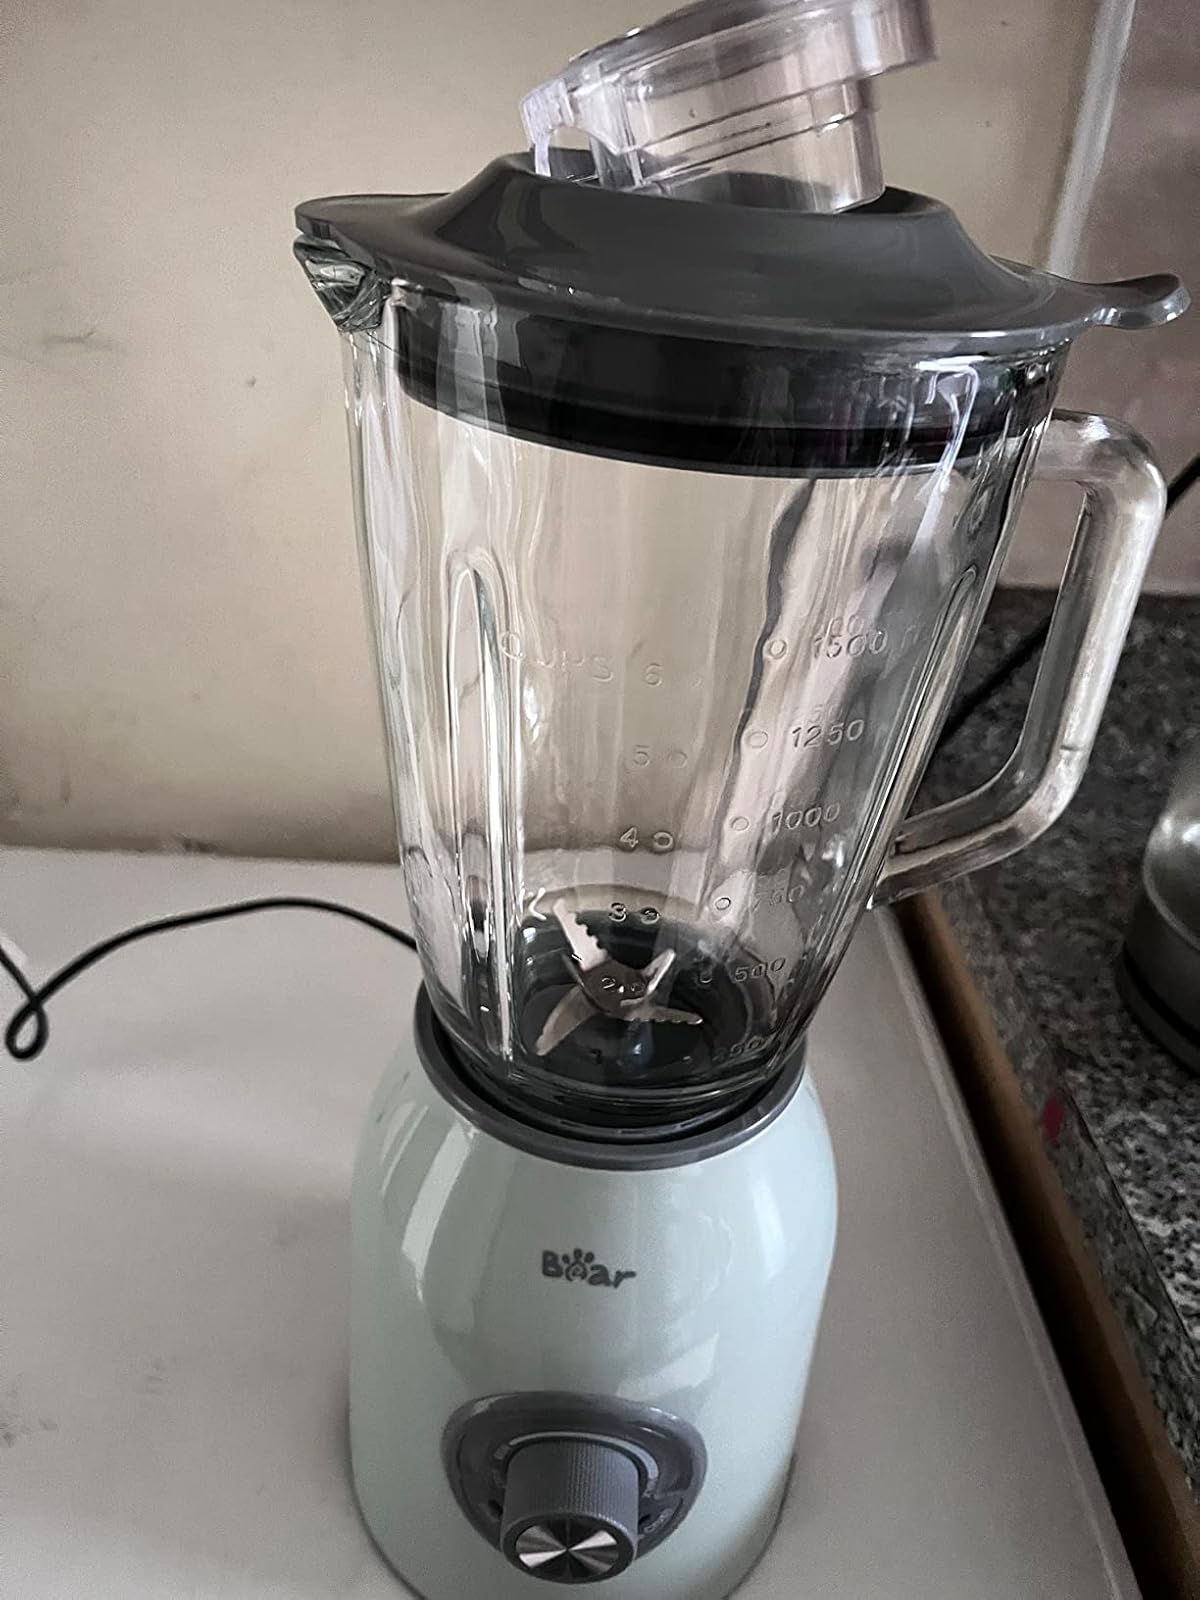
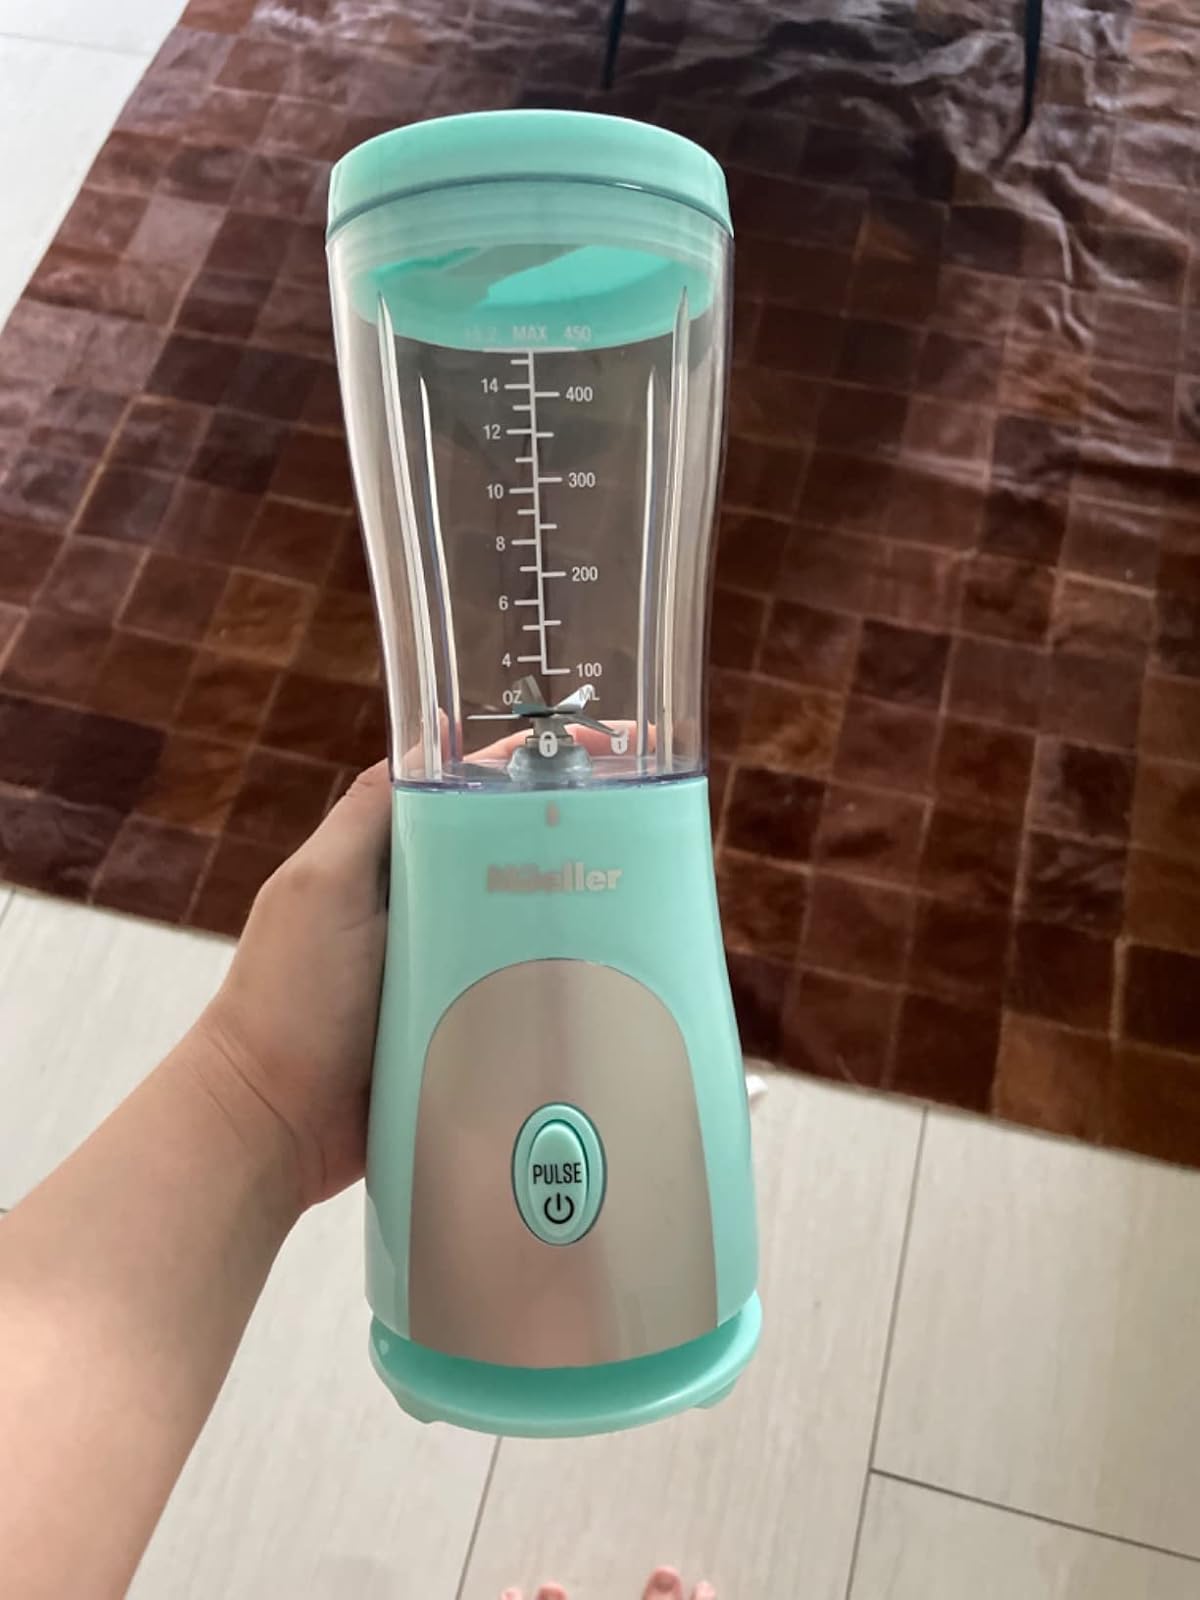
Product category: items_blender
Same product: no